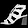
Label: Sandal